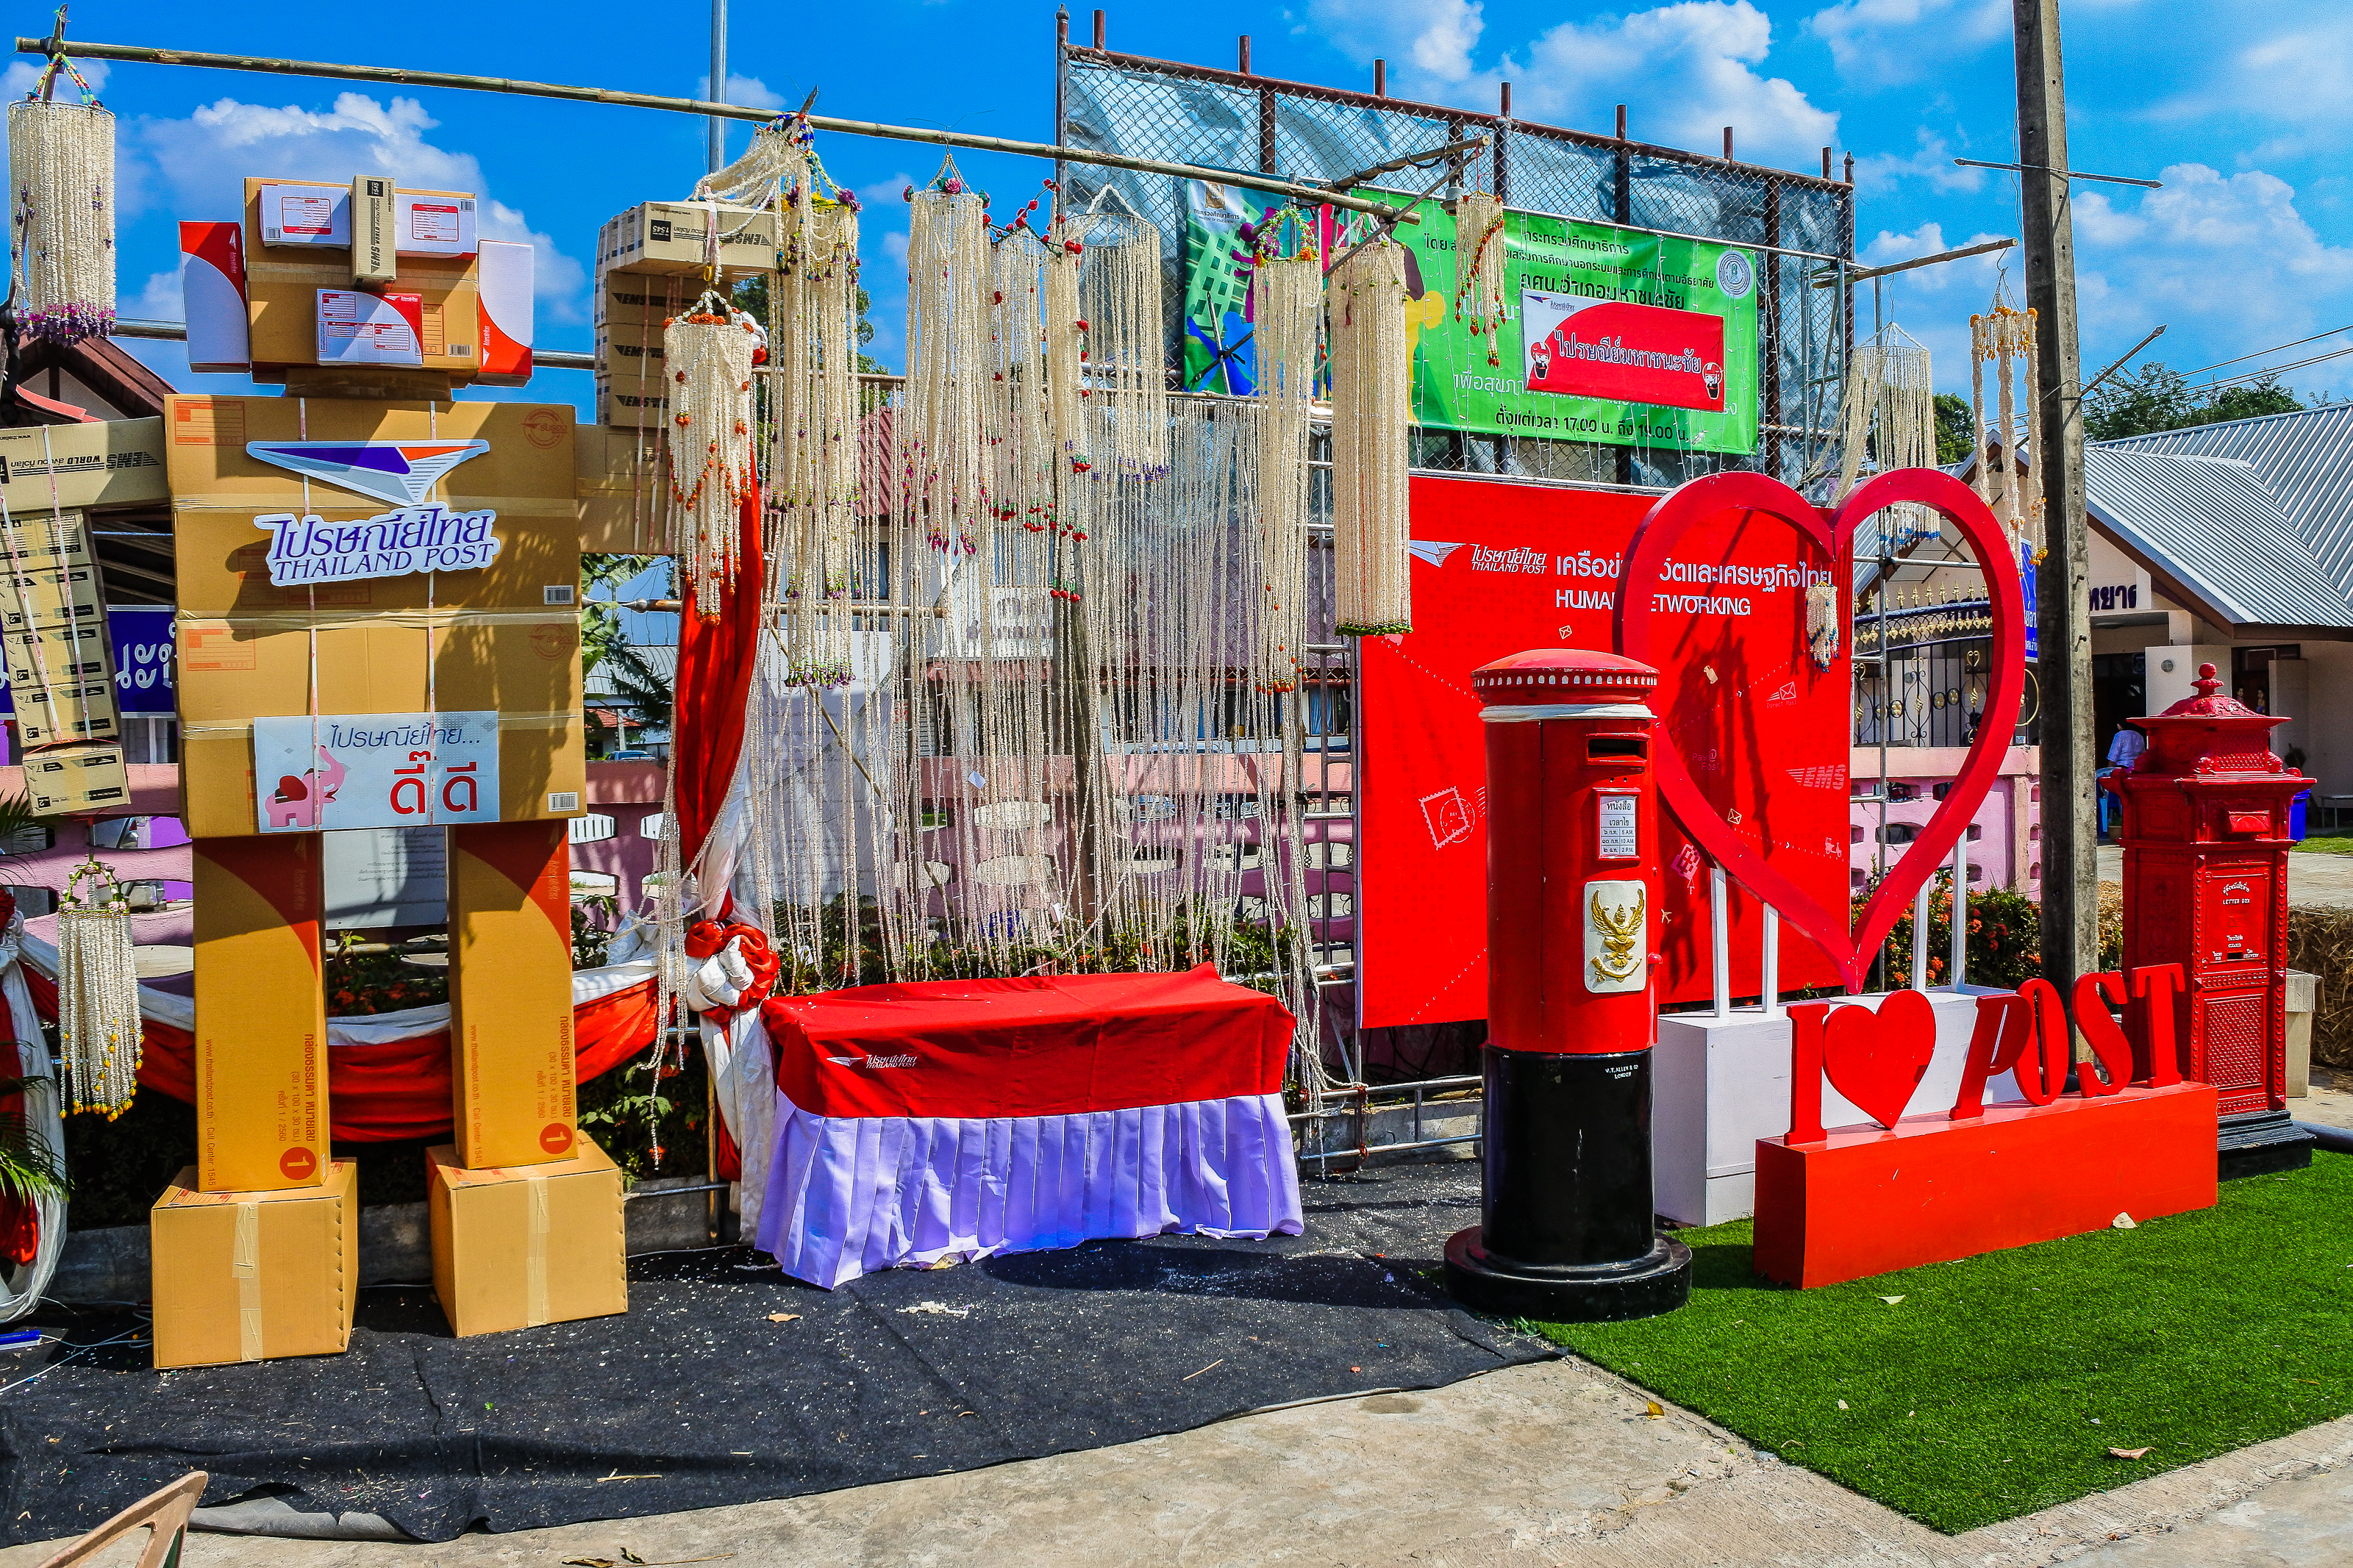
decorate, adoration, garland, sacrifice, beautify, believe, parade, buddhism, rice, adorn, strange, religion, marchers, amazing, garlands, handmade, neighbourhood, urban area, architecture, building, Colorfulness, vacation, street, house, road, tourism